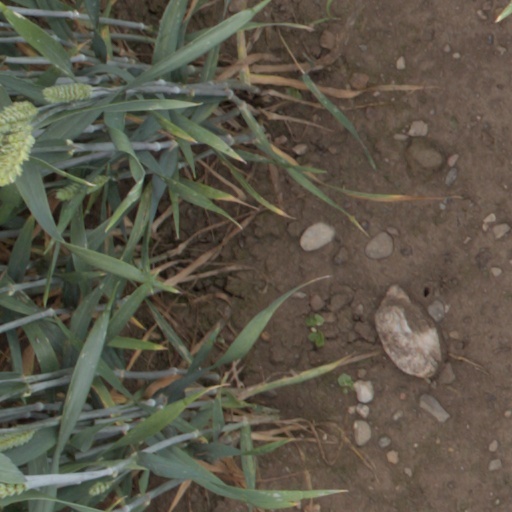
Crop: wheat